Itchycoo Park

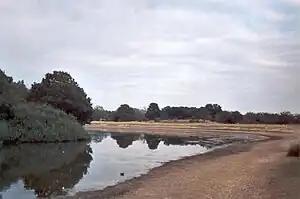
Photo of Wanstead Flats, London E12 near Marriott's Manor Park home

Marriott and Small Faces manager Tony Calder came up with the well-known story when Marriott was told the BBC had banned the song for its overt drug references, Calder confirms: